Khaid

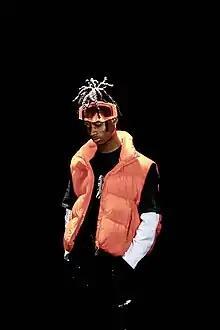

Sulaimon Shekoni Solomon, known professionally as Khaid, is a Nigerian singer, songwriter and rapper currently signed to Neville Records. He rose to stardom with the release of the song "With You", after signing a record deal with Sydney Talker's Neville Records in 2022, which earned him his first chart entry on Nigeria "TurnTable" Top 50 single chart at number forty-eight on 14 February 2022. Khaid converted to Christianity after leaving Islam.